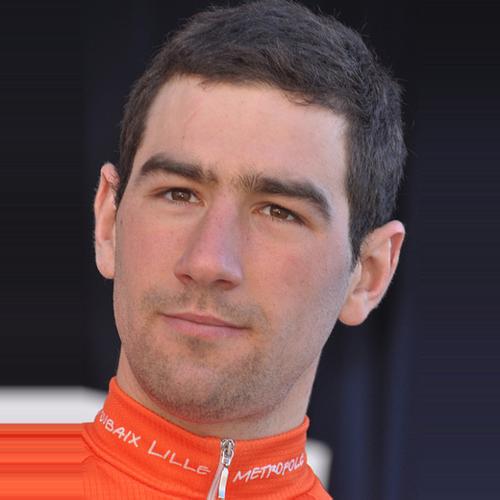
Age: 22